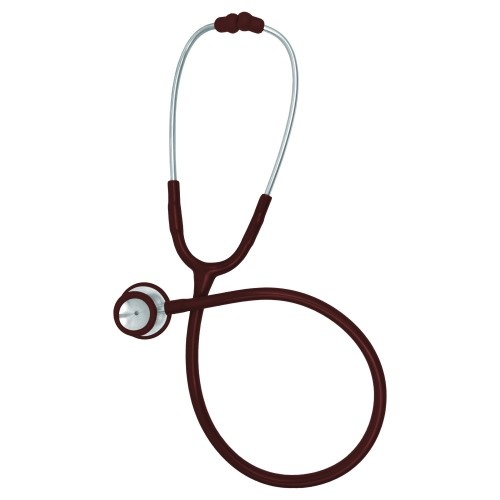
Think Medical's Clinical Stethoscope - 92069 Burgundy
Item #92069 Clinical Stethoscope Dual head stethoscope Latex free Innovative lightweight chestpiece with pressure sensitive diaphragms Dynamic sound range Stainless steel stem improves sound conductivity Sound transmission with less noise Screw-on bell assembly for low frequency sounds Extra-thick-walled PVC tubing helps shield sounds and block out ambient noise Internal binaural spring with sound conductor Includes hard case with large and small soft sealing eartips, replacement diaphragms Overall length: about 31" Ideal for General Practitioners, Nurses and Nursing Students, Medical Students, and EMTs Limited Lifetime Warranty Boxed Packaging
Brand: Think Medical
Category: Business & Industrial > Medical > Medical Equipment > Stethoscopes